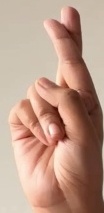
ASL sign: R